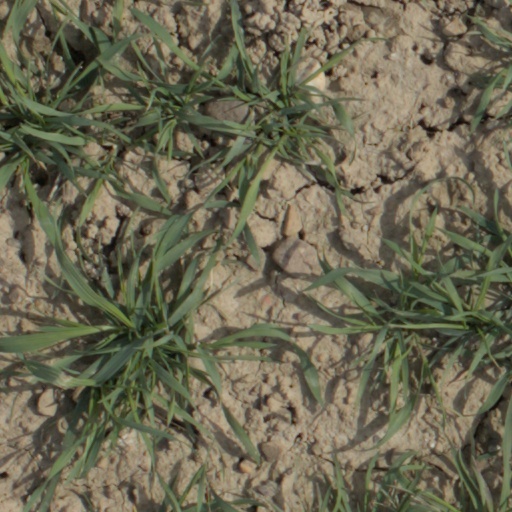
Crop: wheat